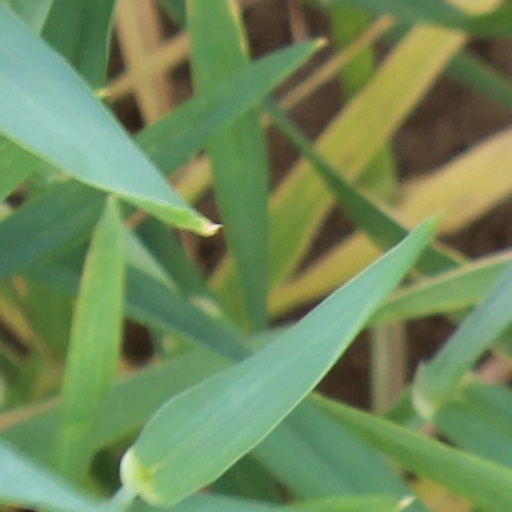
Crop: wheat